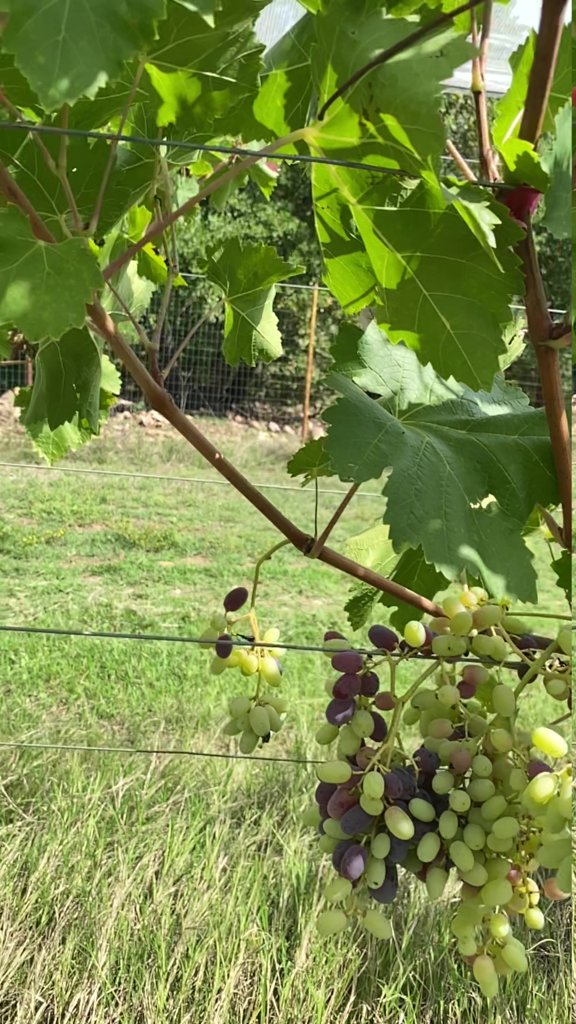
Berries visible: 130
Grape clusters: 6